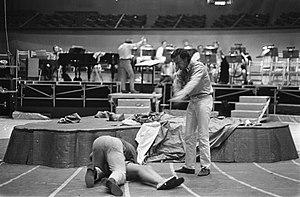
Peter Ane Schat est un compositeur néerlandais, ayant notamment travaillé sur la micro-intervalle et les musiques micro-tonales.